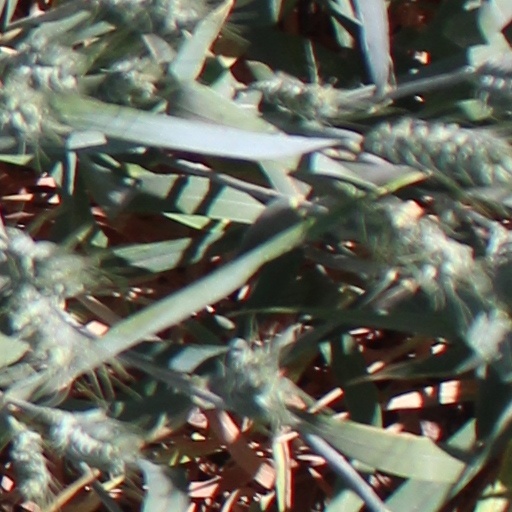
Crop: wheat